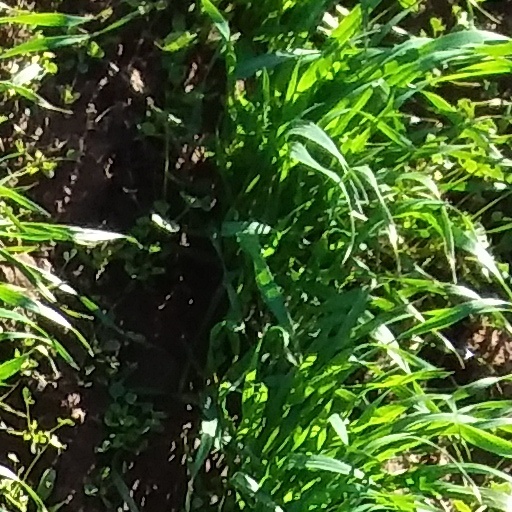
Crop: wheat